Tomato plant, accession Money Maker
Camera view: horizontal (90 deg, fisheye); turntable rotation: 30 degrees
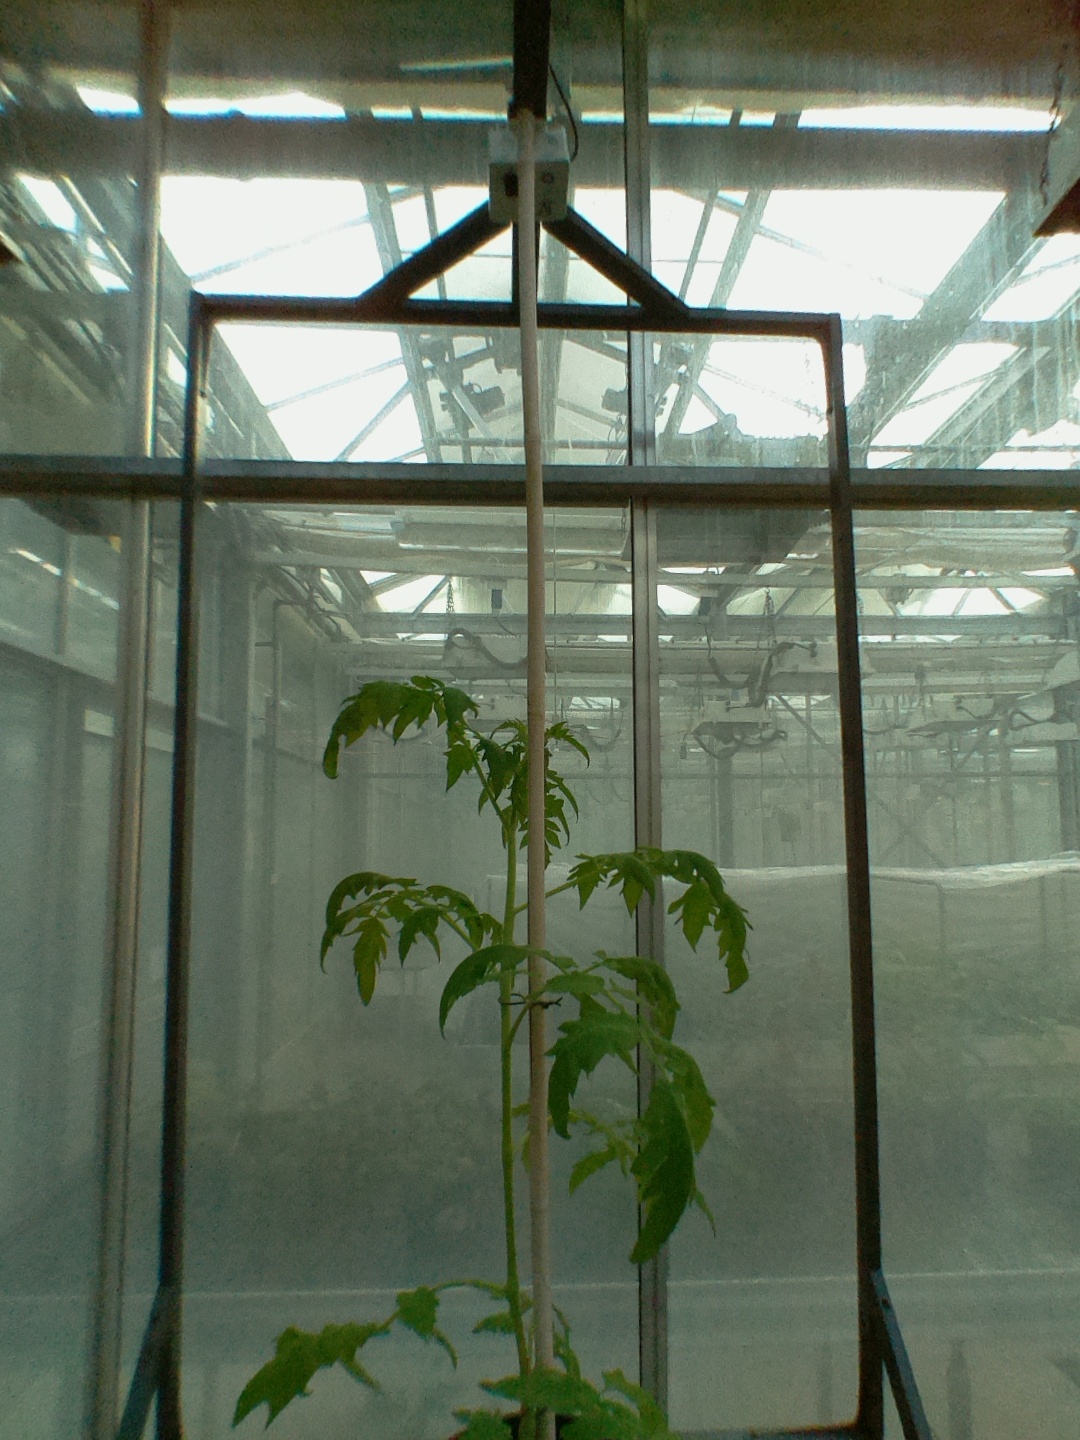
BBCH growth stage 20: First Side shoot start formed